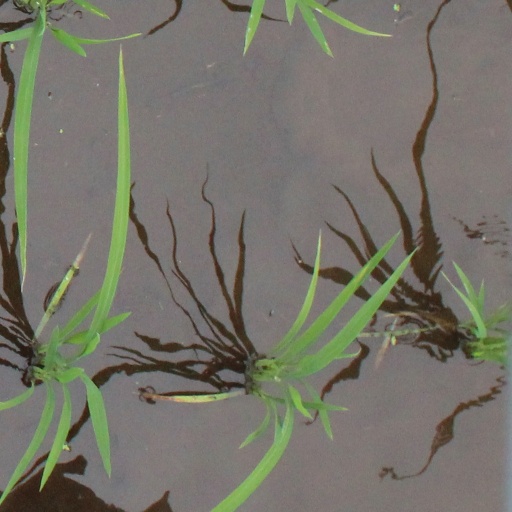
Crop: rice